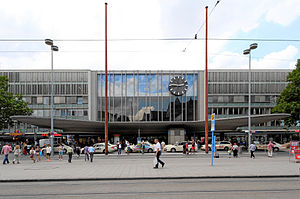
München Hauptbahnhof
München Hauptbahnhof
München Hauptbahnhof er hovedbanegården i München, Tyskland. Banegården er den tredje største i landet, kun overgået af Hamburg Hauptbahnhof og Frankfurt Hauptbahnhof. München Hbf er den næstældste banegård i Tyskland, kun banegården i Düsseldorf er ældre.